Islam in Finland

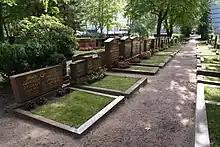
Helsinki Islamic cemetery

Most of mosques are multilingual, but the most commonly used languages are usually English and Finnish. Religious services are held in Arabic.